Neal Dow

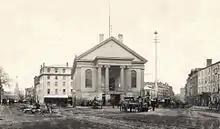
Portland's City Hall, site of the rum riot

Two months into his term, Dow inadvertently ran afoul of his own prohibition laws. After setting up a committee to dispense alcohol for medicinal and industrial use (the only uses permitted), Dow ordered $1,600 worth of alcohol and stored it at City Hall. Dow neglected to appoint an official agent to hold it there; because the invoice was in his name, this placed Dow in technical violation of the law. Dow's enemies seized on the mistake and demanded that the police search the municipal building for illegal liquor. Because the recent additions to the Maine law had removed judicial discretion, the judge had no choice but to issue the warrant. Police seized the alcohol, but did not arrest Dow.